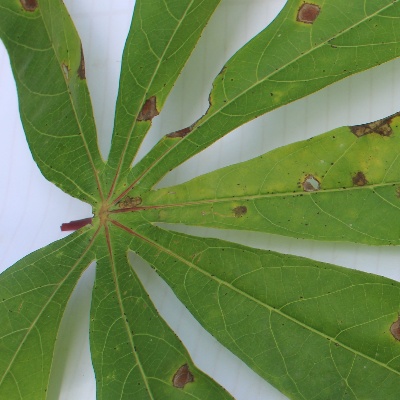
Crop: Cassava
Condition: brown spot